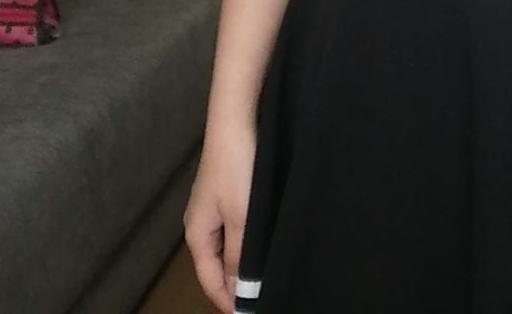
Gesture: no_gesture